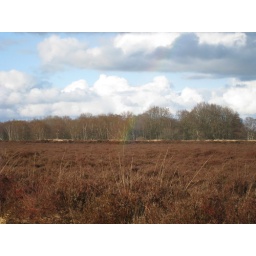
Fragment of rainbow under blue sky on the Drentsche Aa (IMG_0225)